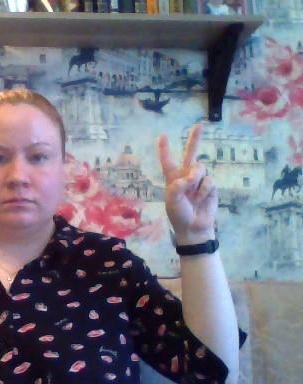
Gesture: peace